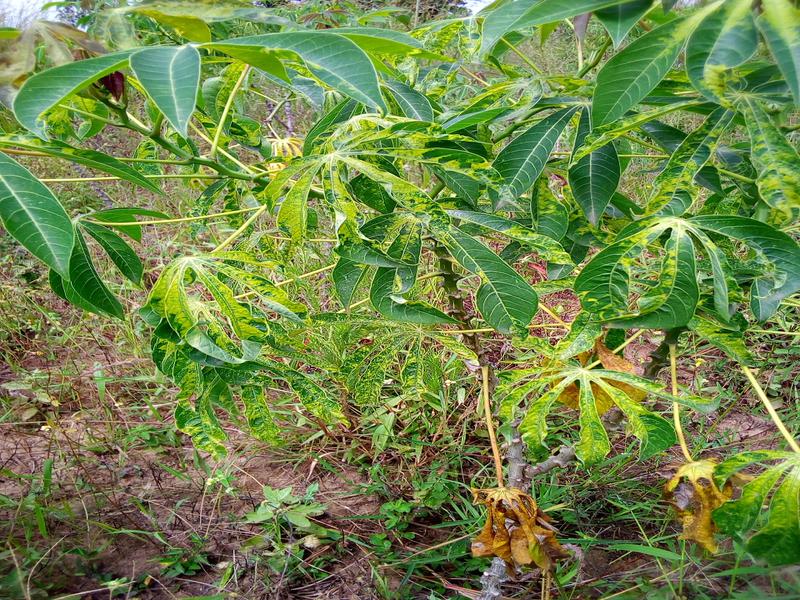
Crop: cassava
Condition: mosaic_disease